Drum kit

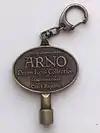
An Arno drum key

A sizzler is a metal chain, or combination of chains, that is hung across a cymbal, creating a distinctive metallic sound when the cymbal is struck, similar to that of a sizzle cymbal. Using a sizzler is the non-destructive alternative to drilling holes in a cymbal and putting metal rivets in the holes. Another benefit of using a "sizzler" chain is that the chain is removable, with the cymbal being easily returned to its normal sound.